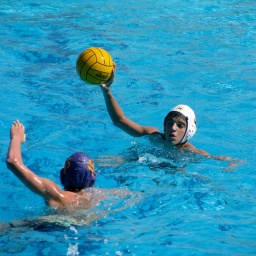
Menlo School boys water polo. Photo by Brenda Avery.